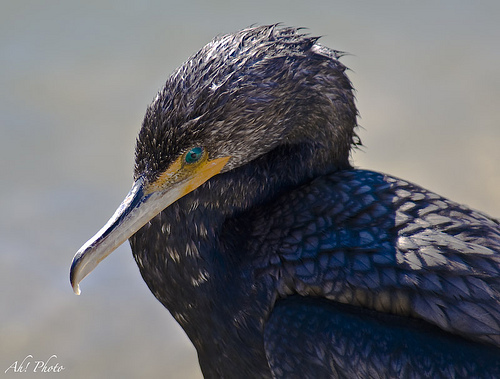
a black scalloped feathered bird with a long pale beak and an eye at the end of its beak closest to its head.
the bird has a teal eyering and a long bill that is curved.
a bird with a mass downward hooked bill and coarse brown feathers covering its body.
a black bird with a long down turned bill and bright blue eyes.
a large black bird with a yellow and white beak, and blue eyes
this bird is black with blue and has a long, pointy beak.
this bird has wings that are black and has a big bill
this bird is black with blue and has a long, pointy beak.
this particular bird has a belly that is black with white patches
this bird has a brown crown, blue primaries, and a brown throat.
Species: Brandt Cormorant